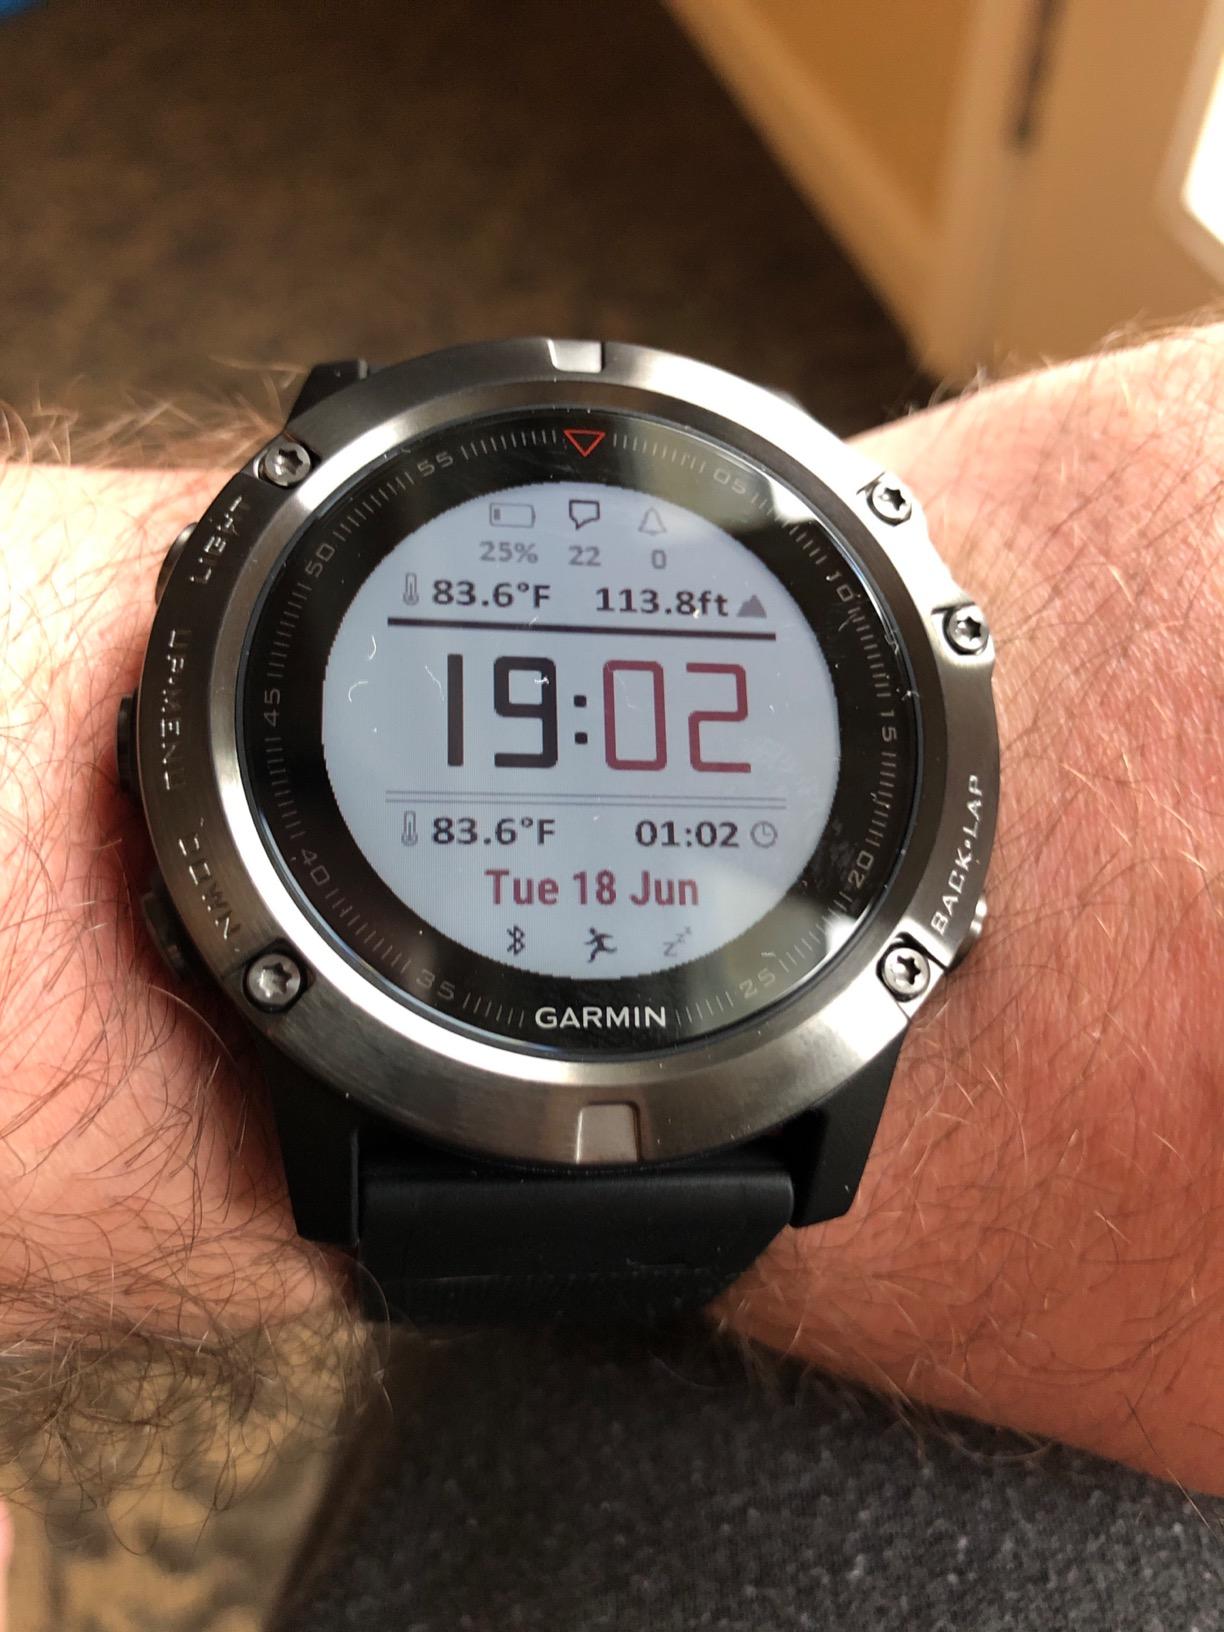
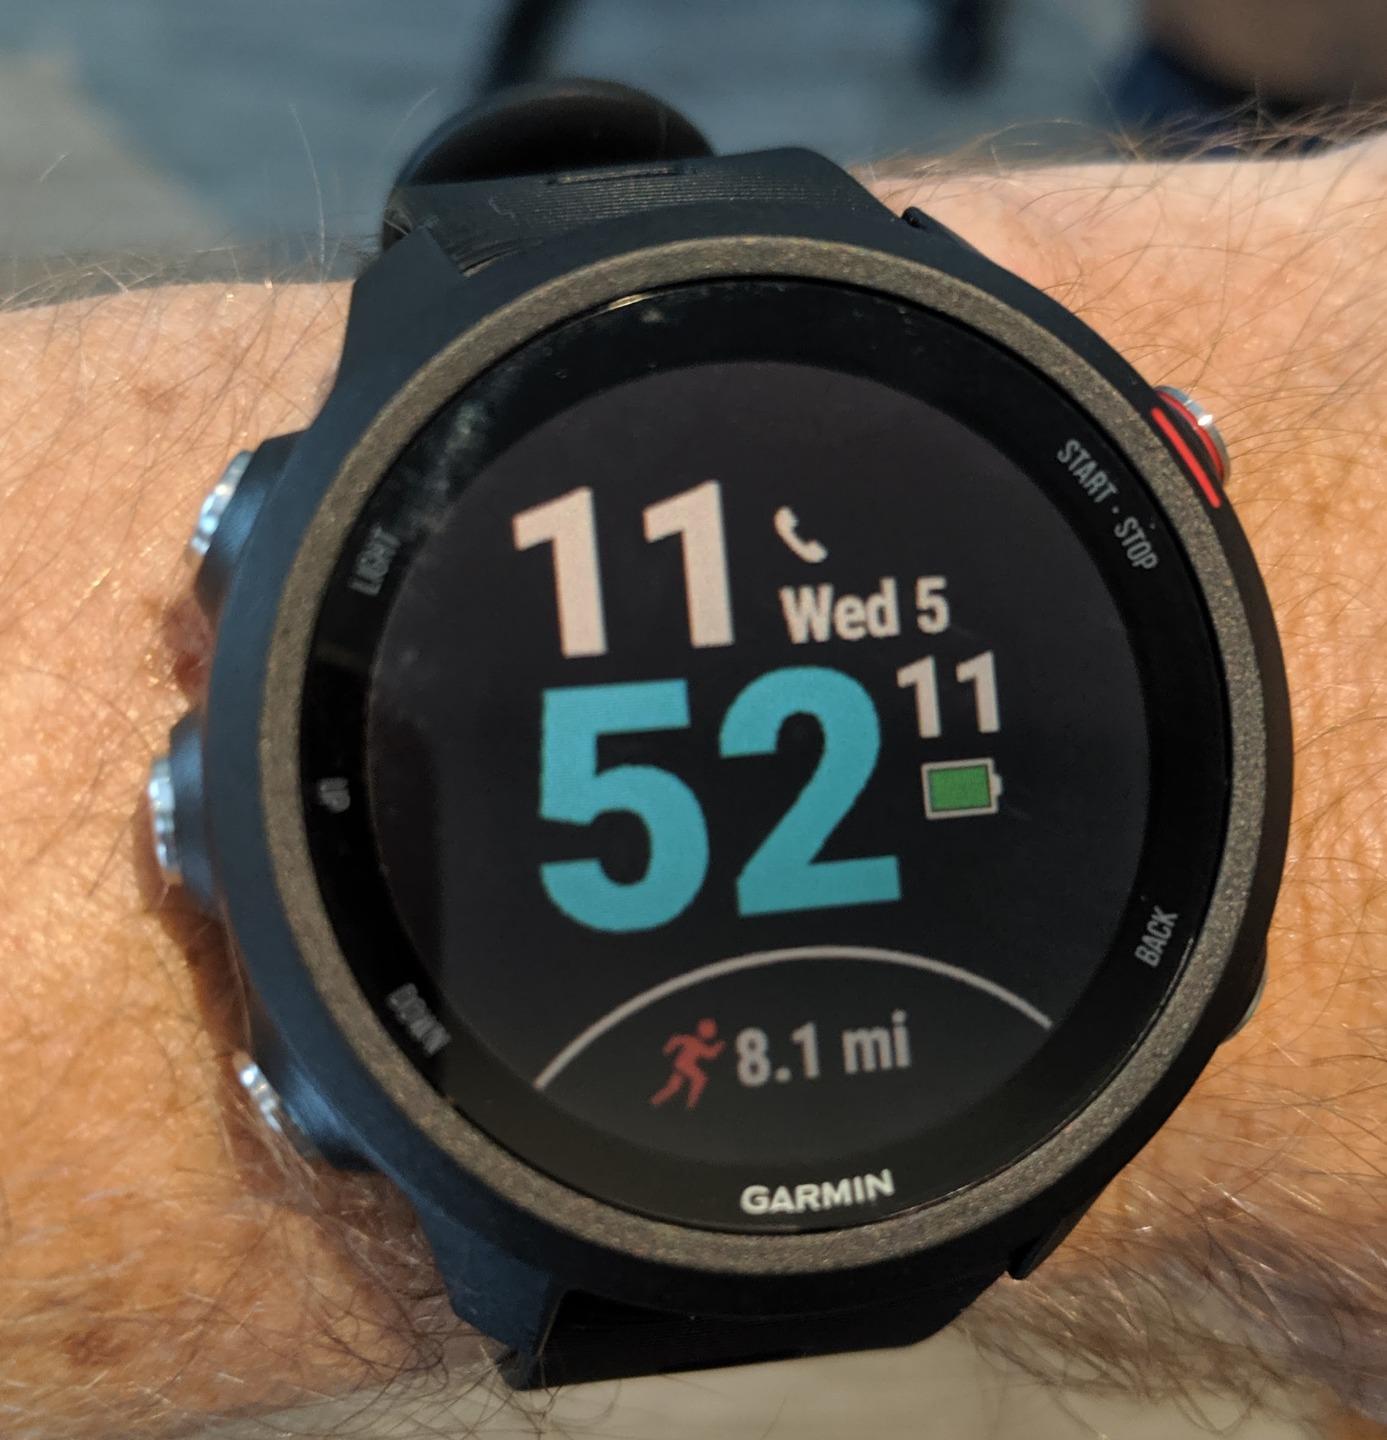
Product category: smartwatch
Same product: no